Derby (UK Parliament constituency)

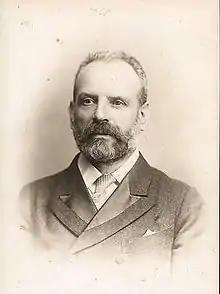
Roe

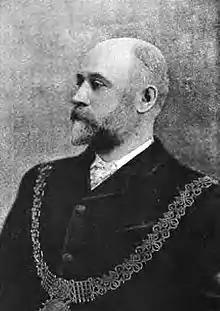
Haslam

Harcourt's appointment as Chancellor of the Exchequer requires a by-election.